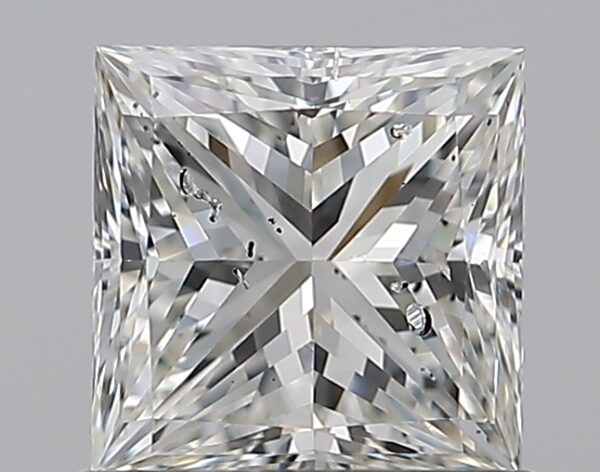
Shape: princess
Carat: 1
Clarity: SI2
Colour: G
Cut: VG
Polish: EX
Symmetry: VG
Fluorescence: M
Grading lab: GIA
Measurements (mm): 5.49 x 5.47 x 4.14